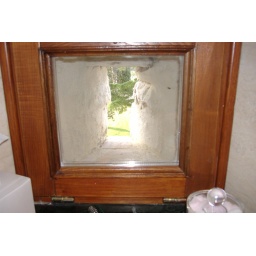
Our bathroom window is literally a &amp;quot;chink&amp;quot; in the thick stone wall of the castle.